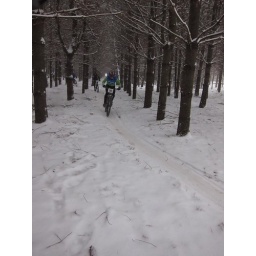
Winter mountain bike racing in Leesburg, VA